Sweden men's national football team

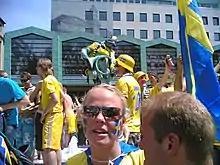
Sweden national team supporters during the 2006 FIFA World Cup in Dortmund, Germany

Sweden national team supporters showed up first during the 1912 Summer Olympics, where they chanted "Heja Sverige / friskt humör / det är det som susen gör" (roughly meaning "Come on, Sweden / being in good spirits is what does the trick") during the football games.